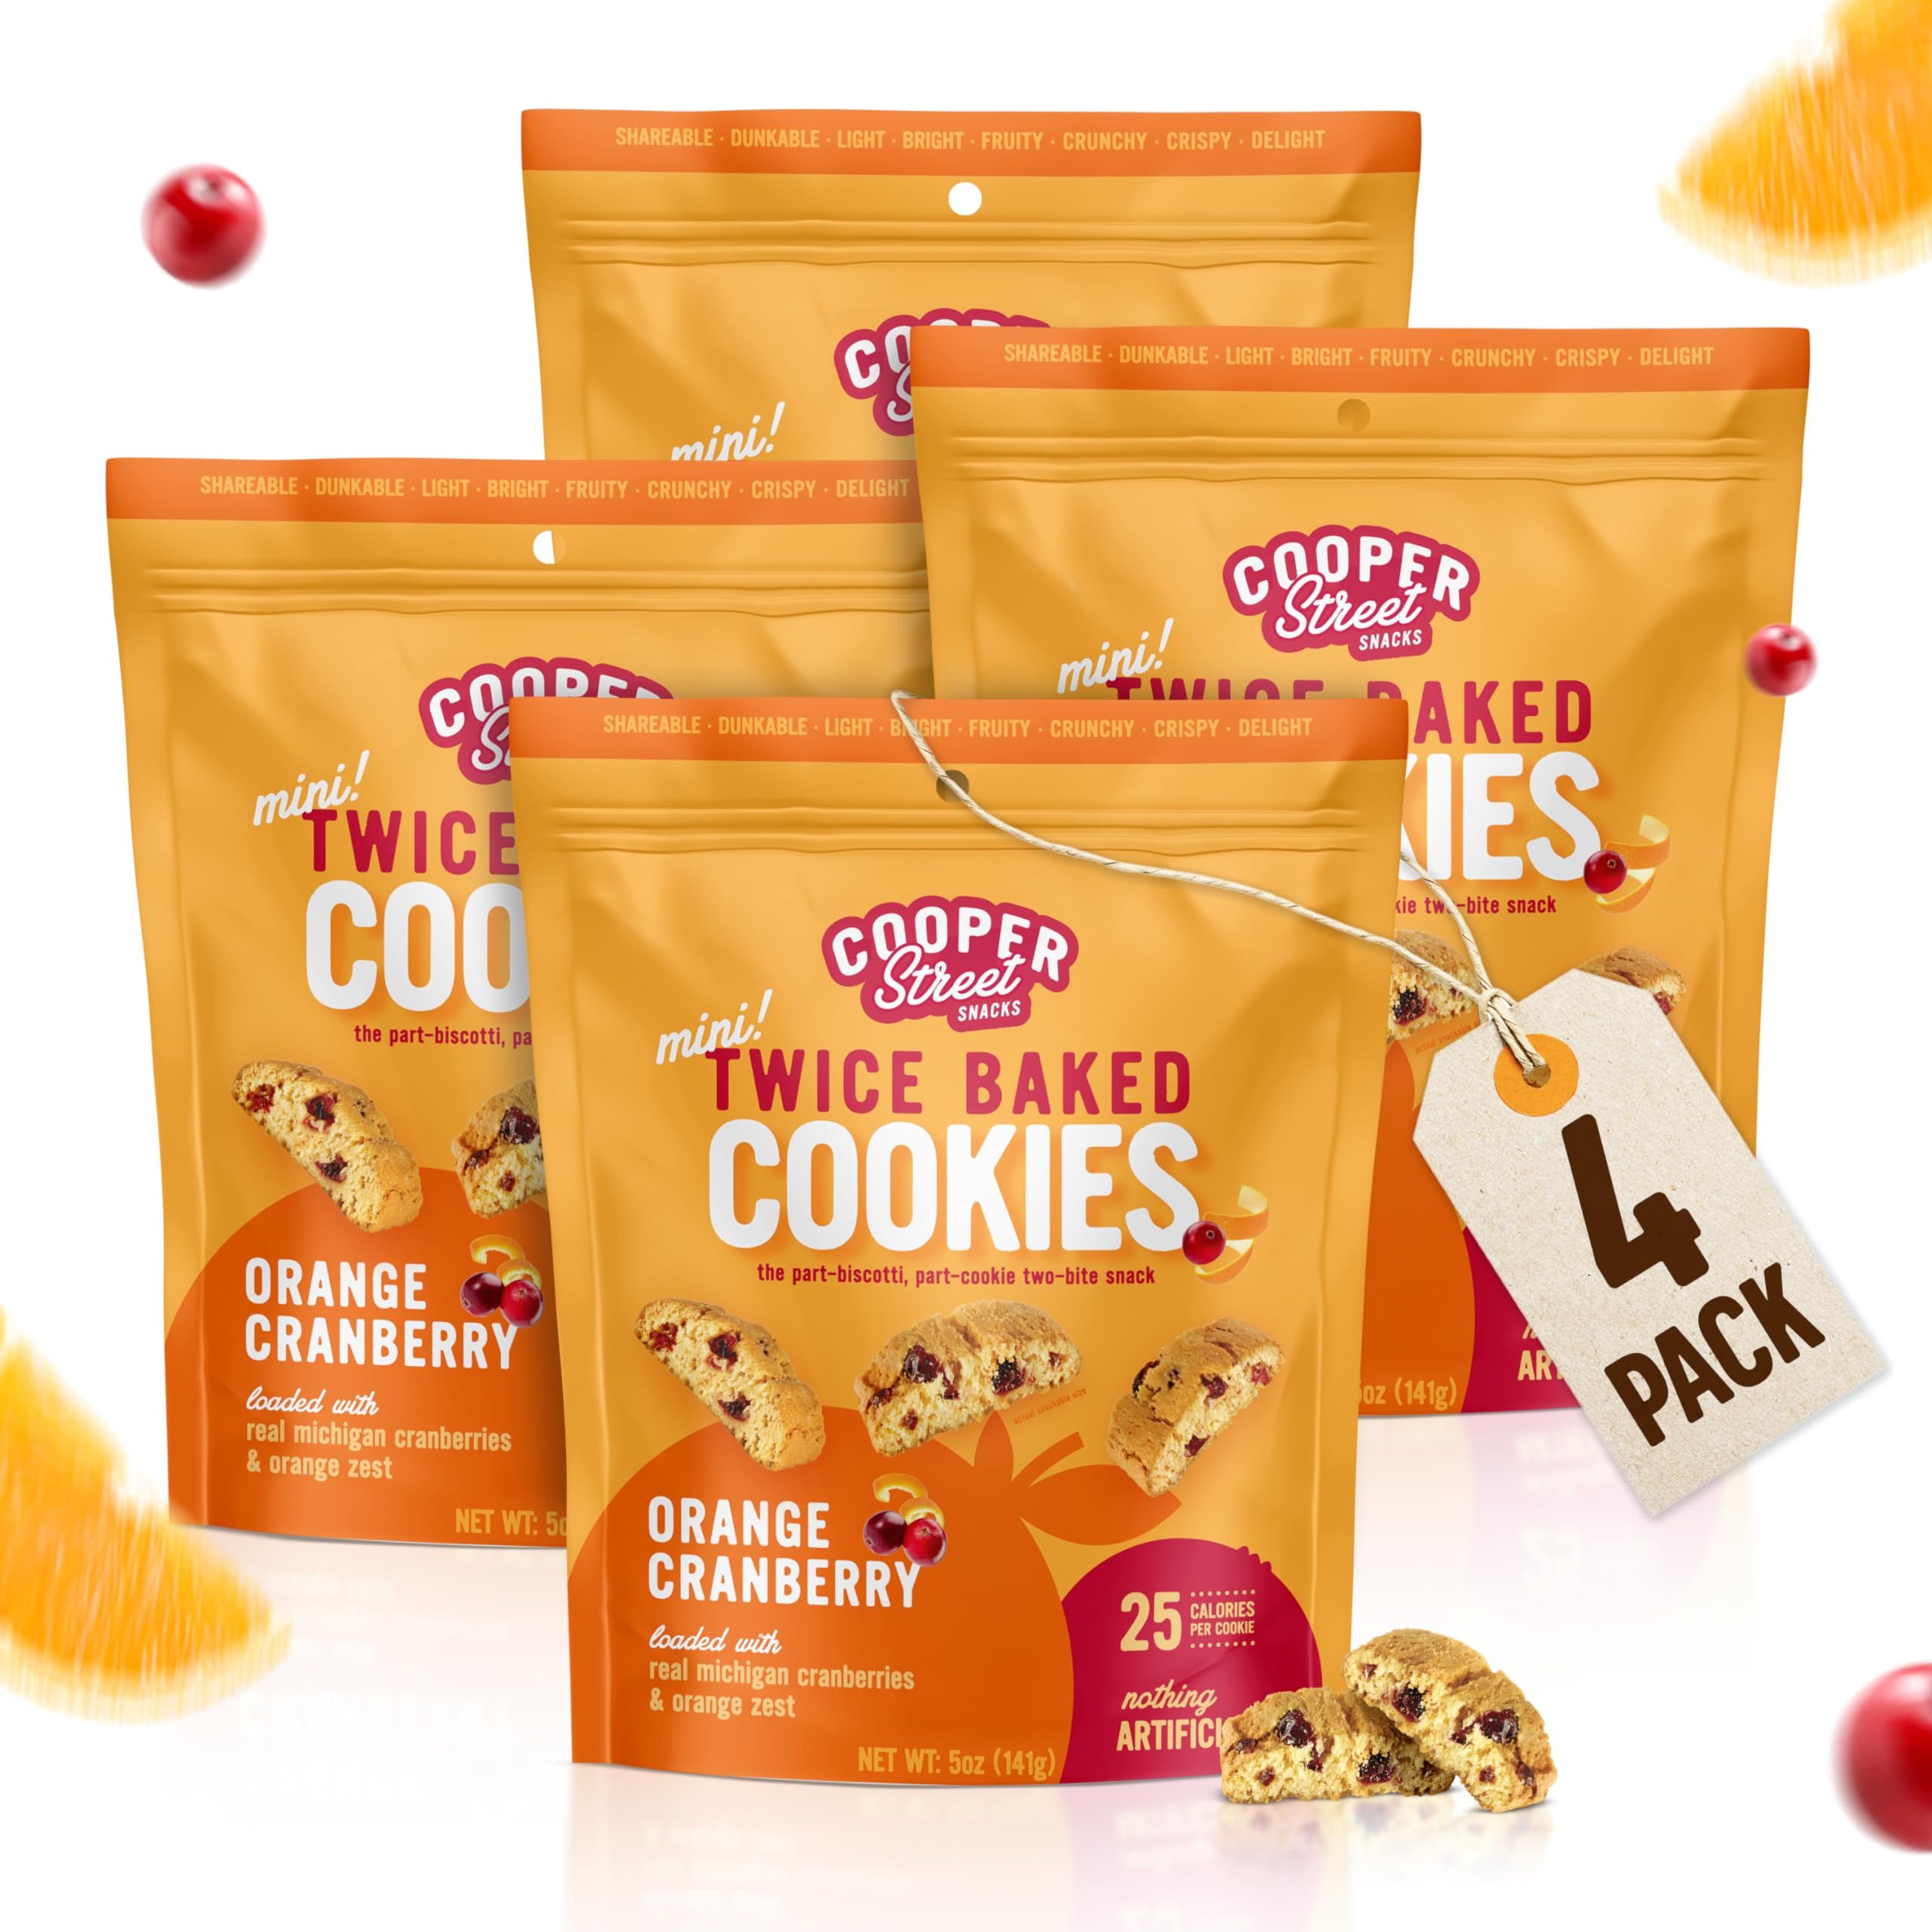
Item Name: Cooper Street Italian Biscotti Cookies - Twice Baked Biscotti Style Cookie Biscuits in Delicious Orange Cranberry Flavor | Crispy, Light and Healthy Cookies | Peanut & Dairy Free | 5 Ounce | Pack of 4
Bullet Point 1: COOKIES, MADE BETTER - Enjoy a light and crispy crunch your tastebuds will never forget with Cooper Street Twice Baked Cookies! Dive into delicate sweetness and blissful homemade goodness with every bite of our biscotti-style Italian cookies!
Bullet Point 2: ORANGE CRANBERRY FLAVOUR - Zesty oranges are married with gloriously sweet real Michigan cranberry pieces to produce an orange biscotti that'll quench your thirst for those bright and colorful summery flavors. Oranges and cranberries truly go hand in hand!
Bullet Point 3: SATISFY YOUR SWEET TOOTH - This cranberry and orange biscotti boasts all of the flavour without any of the guilt! Indulge in a deliciously healthy and low calorie anytime snack that cuts out all the junk and satisfies your cravings without slowing you down.
Bullet Point 4: MADE WITH LOVE - Our elegantly sweet, twice baked cookies use a 100 year old family recipe, improved for today's health-conscious consumer. Made with simple, wholesome and fresh ingredients and handmade in our family-run Michigan bakery.
Bullet Point 5: ENJOYED BY ALL - We go the extra mile to ensure everyone can enjoy our healthy biscotti style cookies. Made in a dedicated peanut free facility to be dairy free, HFCS free, tans fat free, soy free, artificial flavourings free and also sodium free. We don't tolerate any nasties!
Product Description: cookie bakery italian bakery cookies biscottie italian cookies gourmet biscotti gift basket biscotti gift baskets cooper street cookies biscotti gift box cookies for coffee cooper street cookie cooper street orange cranberry twice baked cookies classic cookies cooper street brownie chocolate crunch classic cookie biscotti gift biscotti gourmet organic biscotti italy cookies buscotti boscotti biscoti classic italian biscotti bicotti fathers day biscotti best biscotti mothers day biscotti christmas biscotti sampler cooper street biscotti cranberry biscotti holiday biscotti biscotte cranberry cookies cooper street brownie mother cookies all natural orange cookies cranberry cookie orange cranberry cookies cranberry orange cookies biscotti cookies cranberry oramge cooper street orange cookies cooper street orange cranberry 18 oz cooper street cookies cran orange cooper street orange cranberry twice-baked cookies chewy cranberry cookies cooper street orange and cranberry cranberry orange biscotti’s cooper street orangr cranberry coooper street orange cranberry cooper street orange cranberry twice baked cookies 18 oz cooper street twice baked cookies orange cranberry on-the-go 1.25oz (24-pack) orange biscuits cooper st orange cranberry pack of 1 oran cranberry twice baked orange cranberry cookiies cranberry orange cookie bites orange cranberry thin cookies cook street cranberry bars cooper street double baked cookies orange orange cranberry baked cooper street twice baked cookies cran orange orange cranberry coopers street twice baked cookies 20oz cranberry and orange biscuits coopers orange cranberry cookies cooper street biscotti 1.25oz cranberry orange orange cranberries twice baked cookies cooper street cranberry orange twice baked cookies cooper streetorange cranberry cookies orange cranberrry biscotti twice baked orange cranberry cookies cooper st. cranberry orange 18.0z pkgs cookies cooper street twice baked cookies 1.25 ounce cranberry and orange
Value: 20.0
Unit: Ounce

Price: 7.9